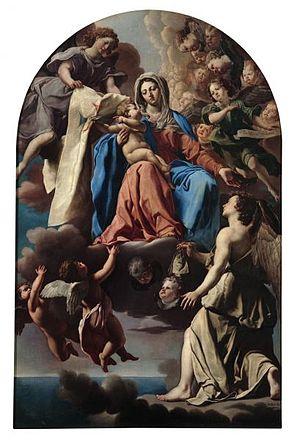
Francesco Cozza est un peintre italien baroque de l'école napolitaine spécialiste de fresques.